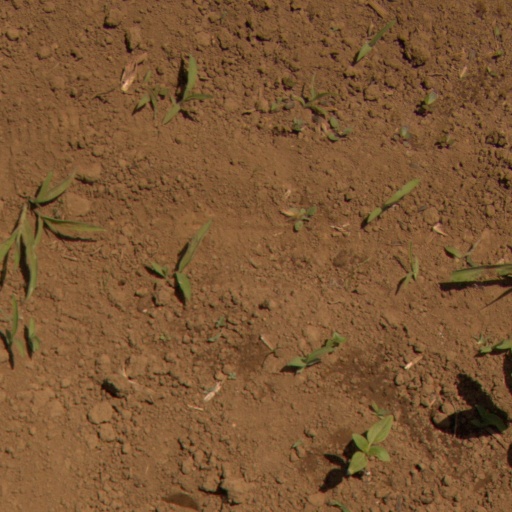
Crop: Jerusalem artichoke